Norodom of Cambodia

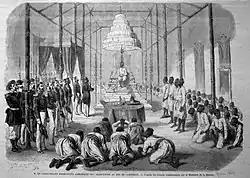
Coronation of Norodom, 3 June 1864.

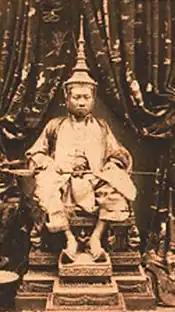
Photo of Norodom in his coronation ceremony in Bangkok after Siam return crown and jewels.

Norodom was the eldest son of Ang Duong. In 1850, he and his half-brother Prince Sisowath were sent to study in Bangkok by their father Ang Duong, where they grew up near members of the Siamese royal family. In 1857, Norodom ("Prince Phrom Borirak") served in the Royal Siamese Army as a military adviser, for which later he was awarded the Order of the White Elephant.